Damian Martin

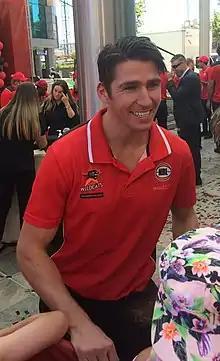
Martin in March 2017

Damian Patrick Martin (born 5 September 1984) is an Australian former professional basketball player. He played four years of college basketball in the United States for the Loyola Marymount Lions before playing 13 years in the National Basketball League (NBL). After two seasons with the West Sydney Razorbacks / Sydney Spirit, he joined the Perth Wildcats in 2009 and won six NBL championships in 11 seasons. He also won the NBL Best Defensive Player Award six times, leading to the league naming the trophy after him upon his retirement.